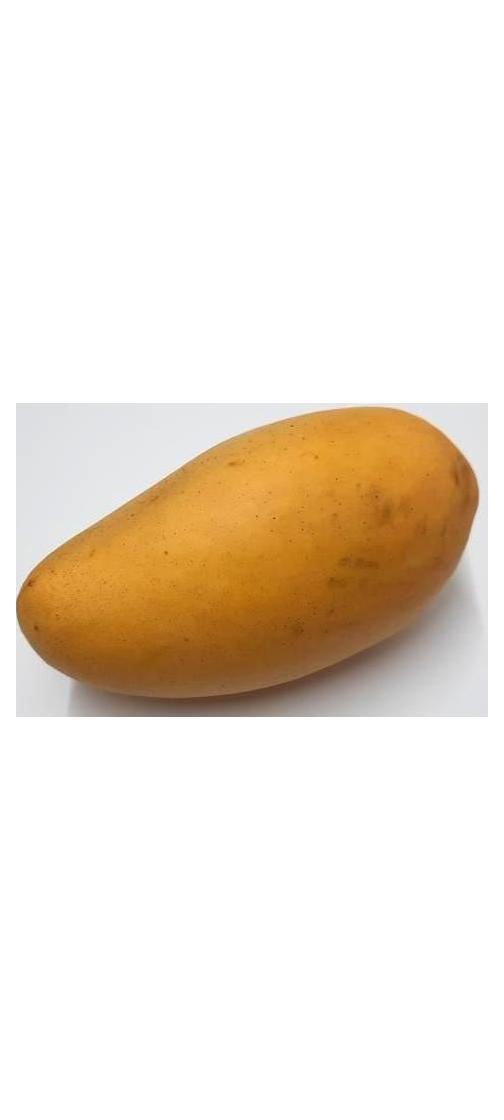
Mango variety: Katimon